Postage stamps and postal history of Upper Senegal and Niger

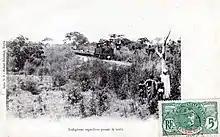
A postcard bearing a 5 centime Upper Senegal and Niger stamp with the portrait of Louis Léon César Faidherbe

Upper Senegal and Niger was a colony in French West Africa created in 1904 from Senegambia and Niger. Niger became a separate military district in 1911 and a separate colony in 1922, Upper Volta was split off in 1919, and the remainder reorganized as French Sudan in 1920. The capital was Bamako.